Helen Geake

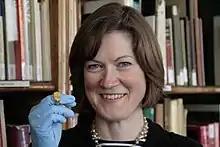
Geake in 2012

Helen Mary Geake (born 1967) is a British archaeologist and small finds specialist. She was one of the key members of Channel 4's long-running archaeology series "Time Team".